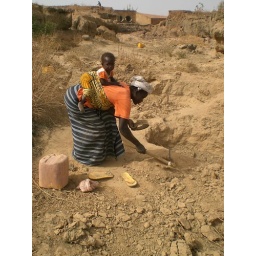
Women work incredibly hard in Burkina. This woman is breaking the rock-hard ground to then sift it for sand